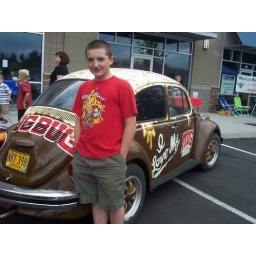
Dennis standing by a mug rootbear car